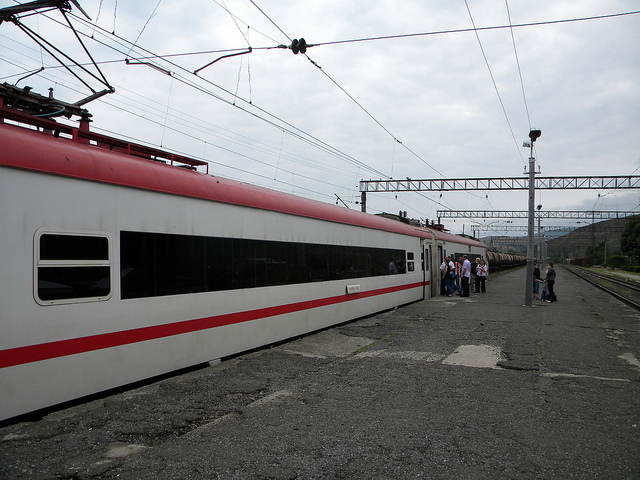
People are boarding a light rail train.

a long red and white train that people are loading into

A long silver and red train loading passengers onto it's side.

a train parked so some people can get on it

A long train with people standing around beside it.